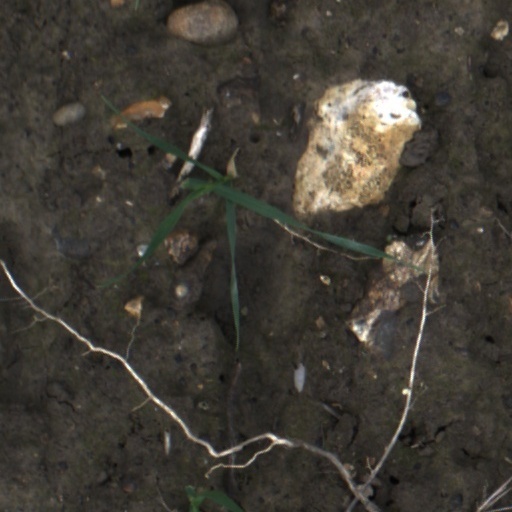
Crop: wheat